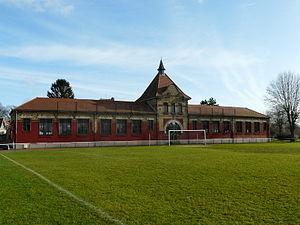
L'école Hostetter à Masnières, nommée en hommage au lieutenant Theodore Hostetter (1897-1918)
Masnières est une commune française située dans le département du Nord, en région Hauts-de-France.